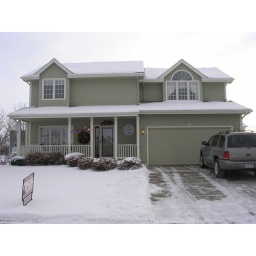
View from street in front of house